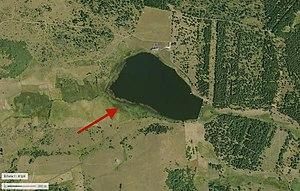
Photographie aérienne de 2019 centrée sur le Lac du Pêcher © IGN
Le lac du Pêcher est un lac de 20,22 hectares, situé à 1 142 mètres d'altitude, dans le département du Cantal sur l’ancienne commune de Chavagnac, dans la commune nouvelle de Neussargues en Pinatelle, à l’ouest du massif du Cézallier. Ces communes appartiennent au Parc naturel régional des volcans d'Auvergne.